André the Giant

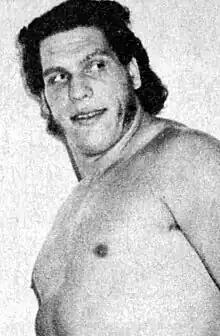

On 24 March 1973, Roussimoff debuted in the World Wide Wrestling Federation (later World Wrestling Federation) as a fan favorite, defeating Frank Valois and Bull Pometti in a handicap match in Philadelphia. Two days later he made his debut in New York's Madison Square Garden, defeating Buddy Wolfe.